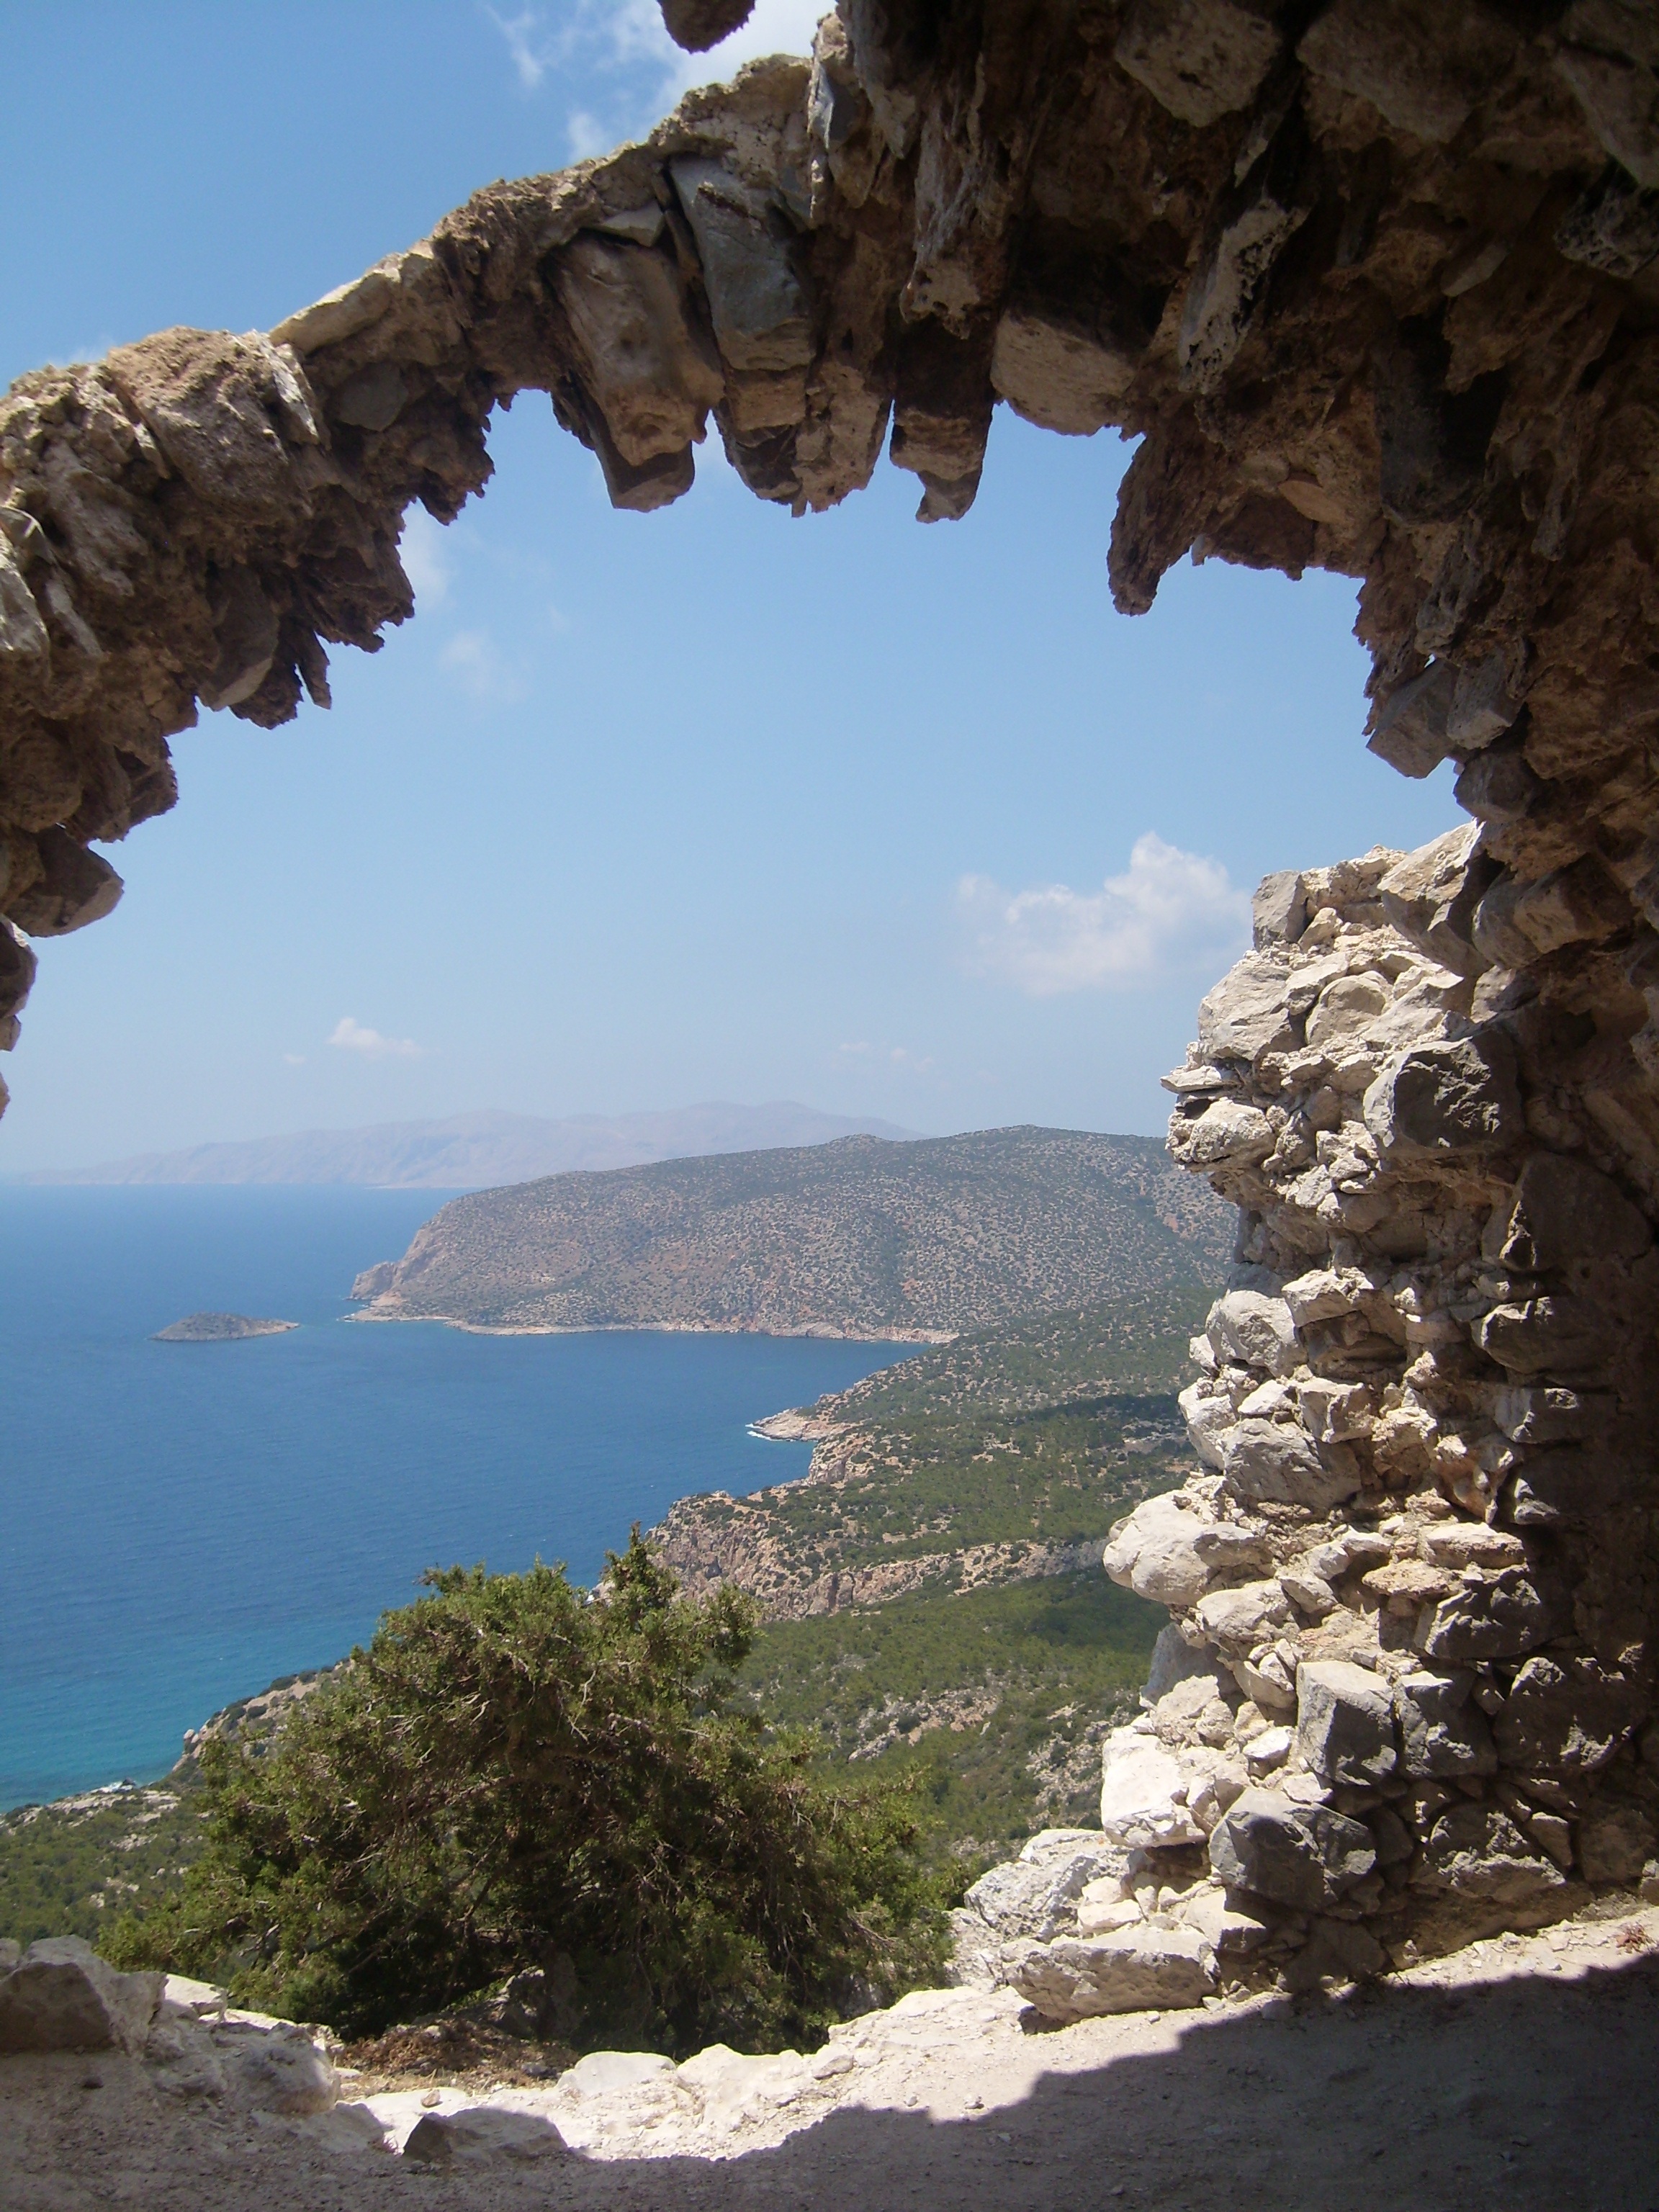
sea, coast, tree, rock, hole, adventure, view, vacation, formation, cliff, seaside, arch, terrain, geology, greece, cape, dodecanese, round rock